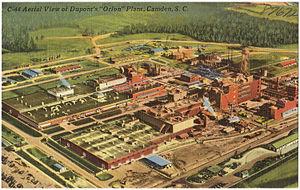
DuPont, de son nom complet « E.I. du Pont de Nemours et compagnie », est une entreprise américaine, fondée en juillet 1802 à Wilmington, dans le Delaware, par Éleuthère Irénée du Pont de Nemours. À l'origine une usine de fabrication de poudre à canon, DuPont est devenu l'un des plus grands groupes industriels de chimie. Au cours du XXᵉ siècle, elle a été pionnière dans la révolution des « matières plastiques », avec la découverte du nylon, puis en développant d'autres matériaux polymères tels que le Néoprène, le Téflon, le Kevlar ou le Lycra.